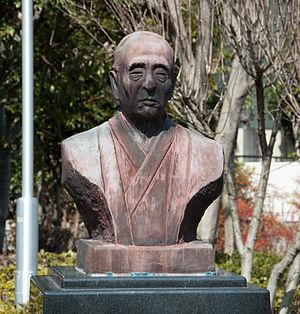
Yokusai Iinuma est un botaniste et un docteur japonais.